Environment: real
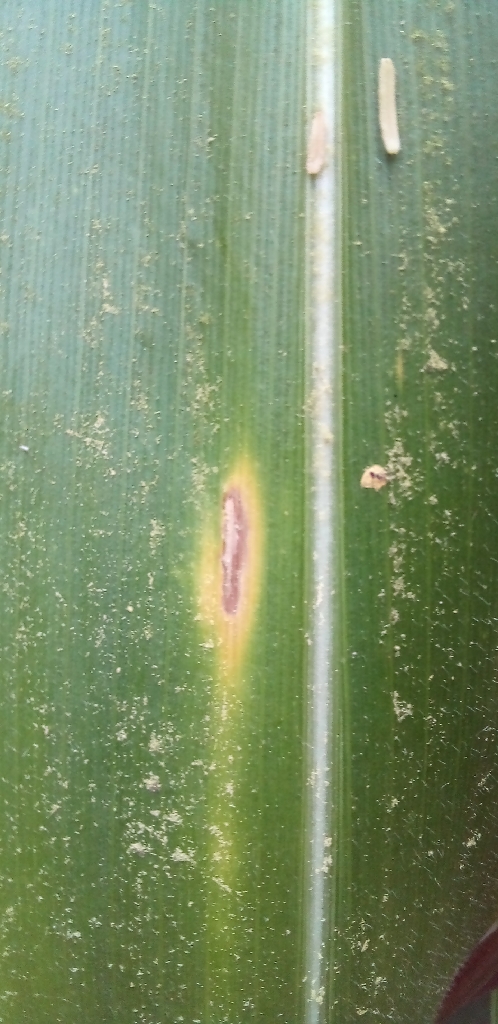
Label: northern_corn_leaf_blight